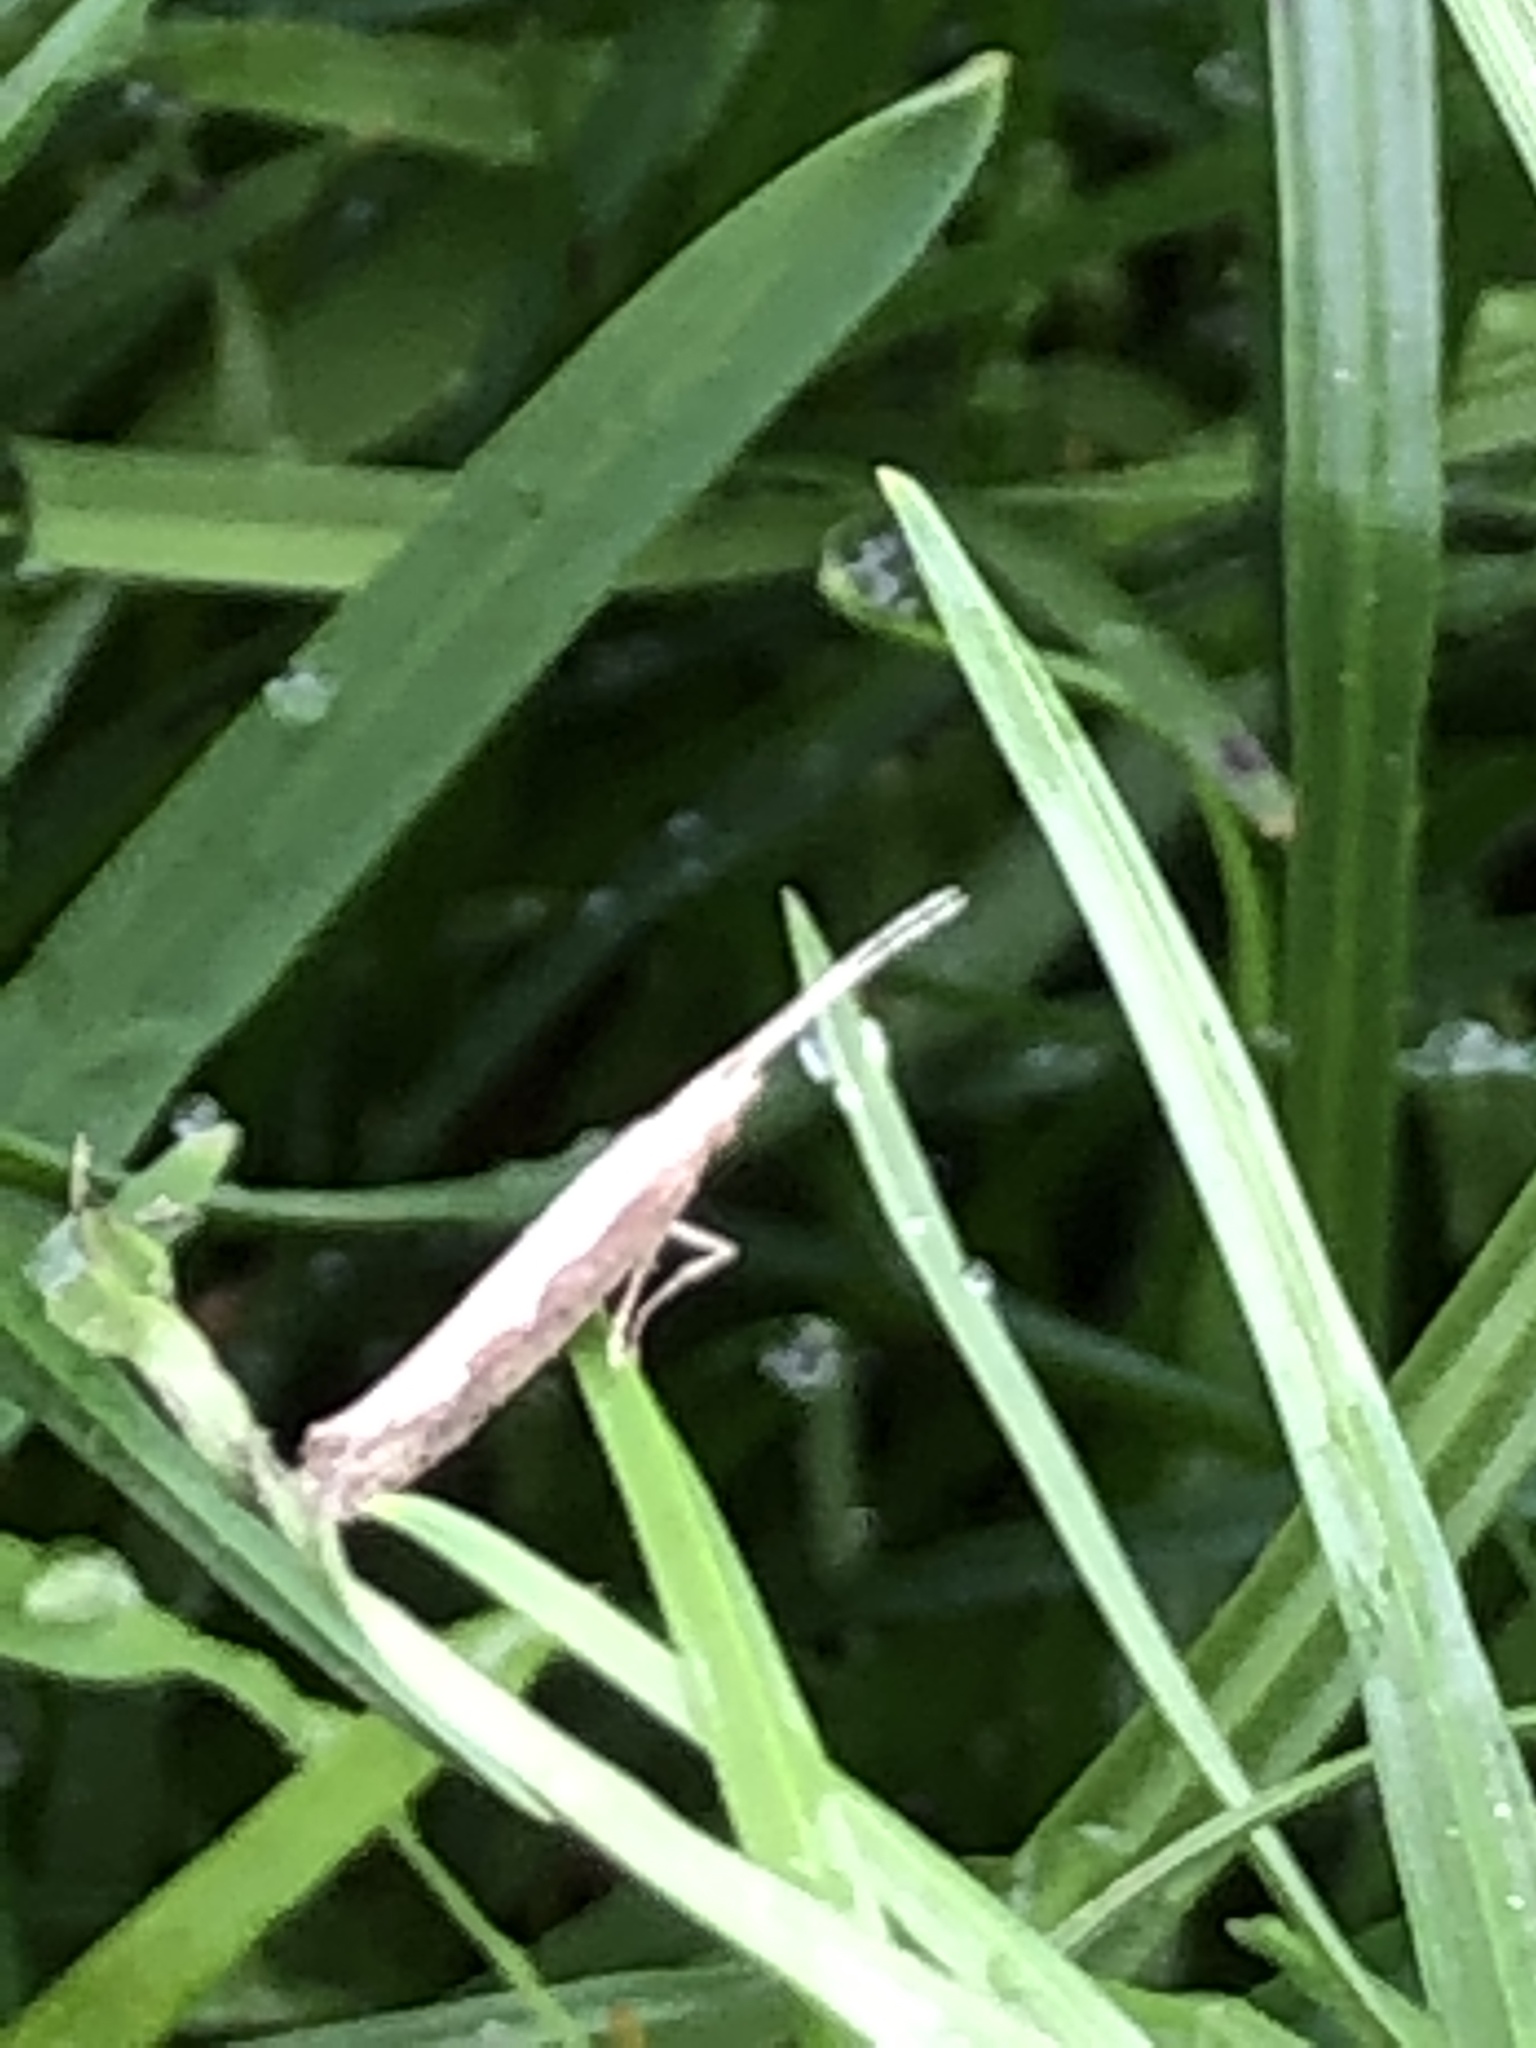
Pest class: diamondback_moth